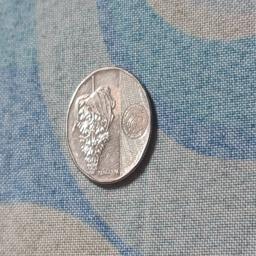
Label: 10_New_Back